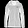
Label: Coat